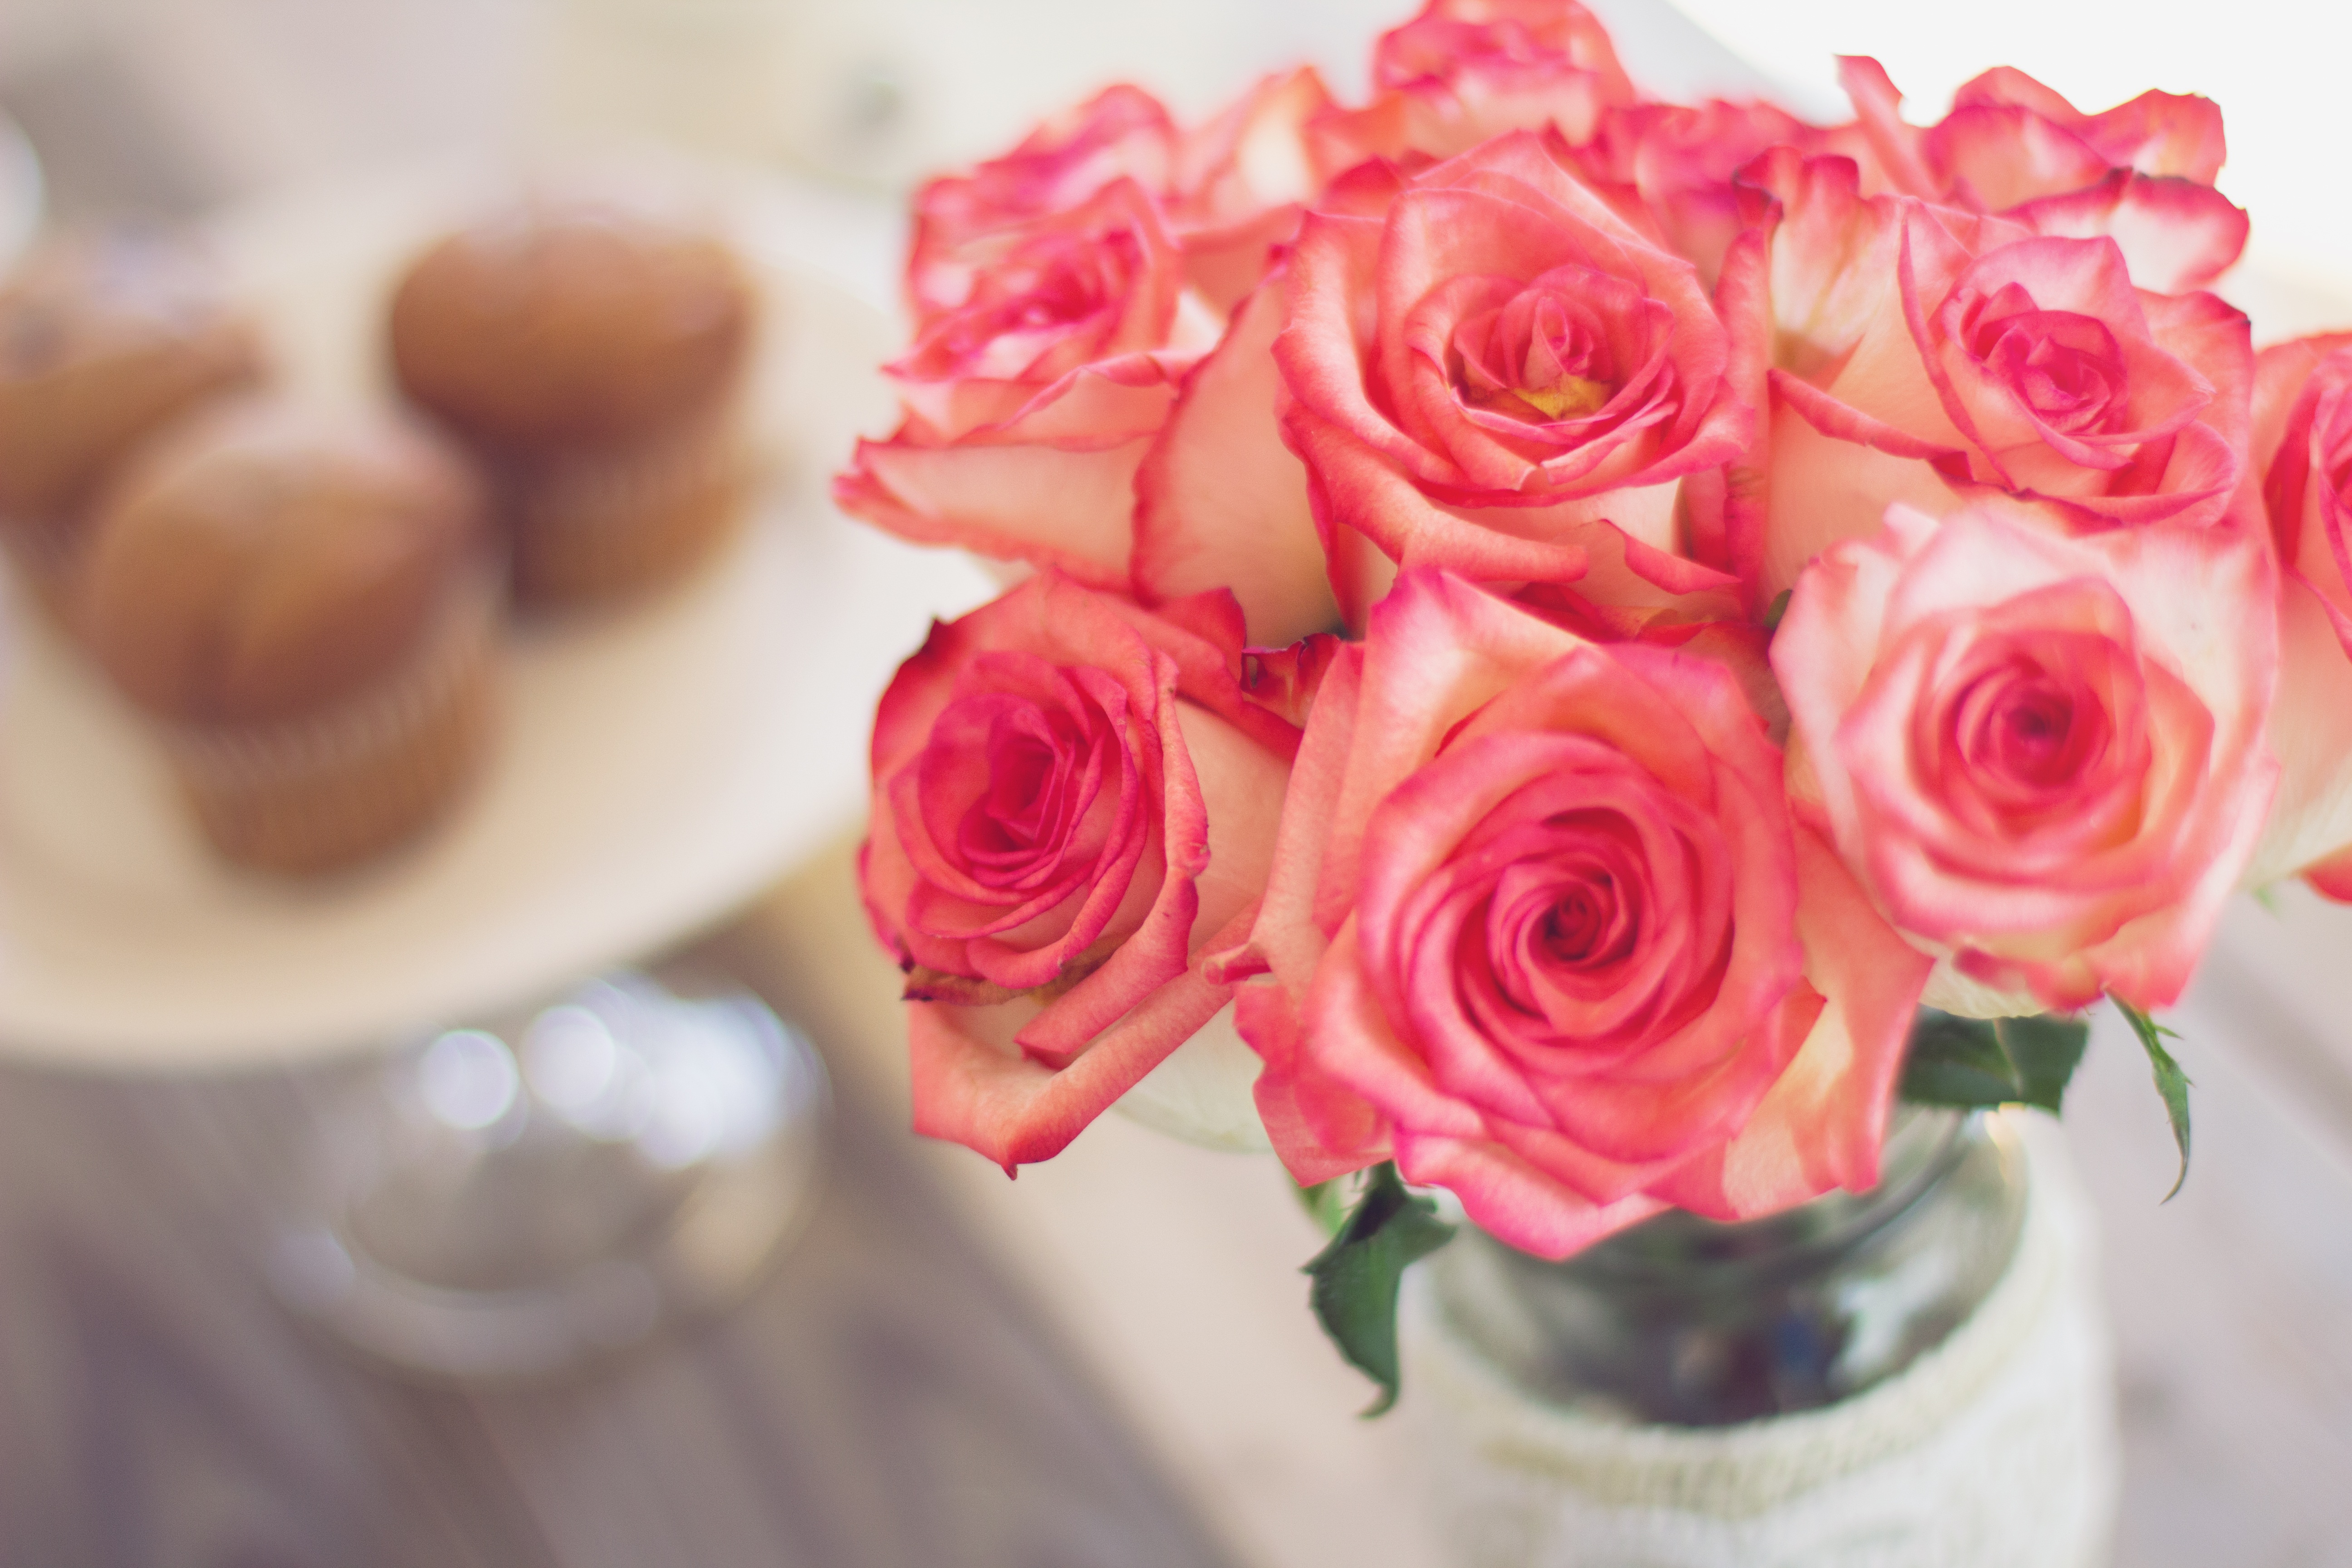
plant, flower, petal, bouquet, rose, red, pink, flowers, roses, floristry, flowering plant, garden roses, rose family, flower bouquet, cut flowers, floral design, centrepiece, land plant, flower arranging